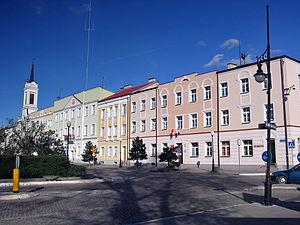
Ostrołęka, ou Ostrolenka en français, est une ville de la voïvodie de Mazovie, dans le nord-est de la Pologne.